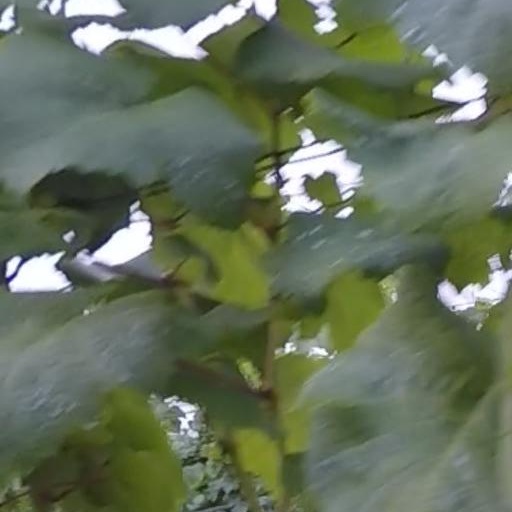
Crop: grape